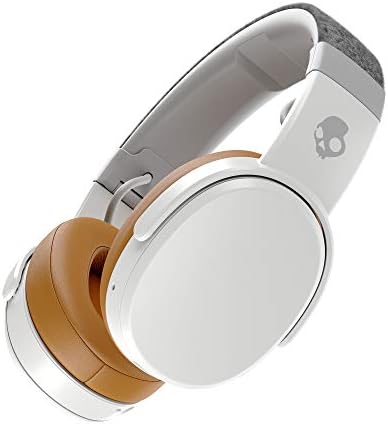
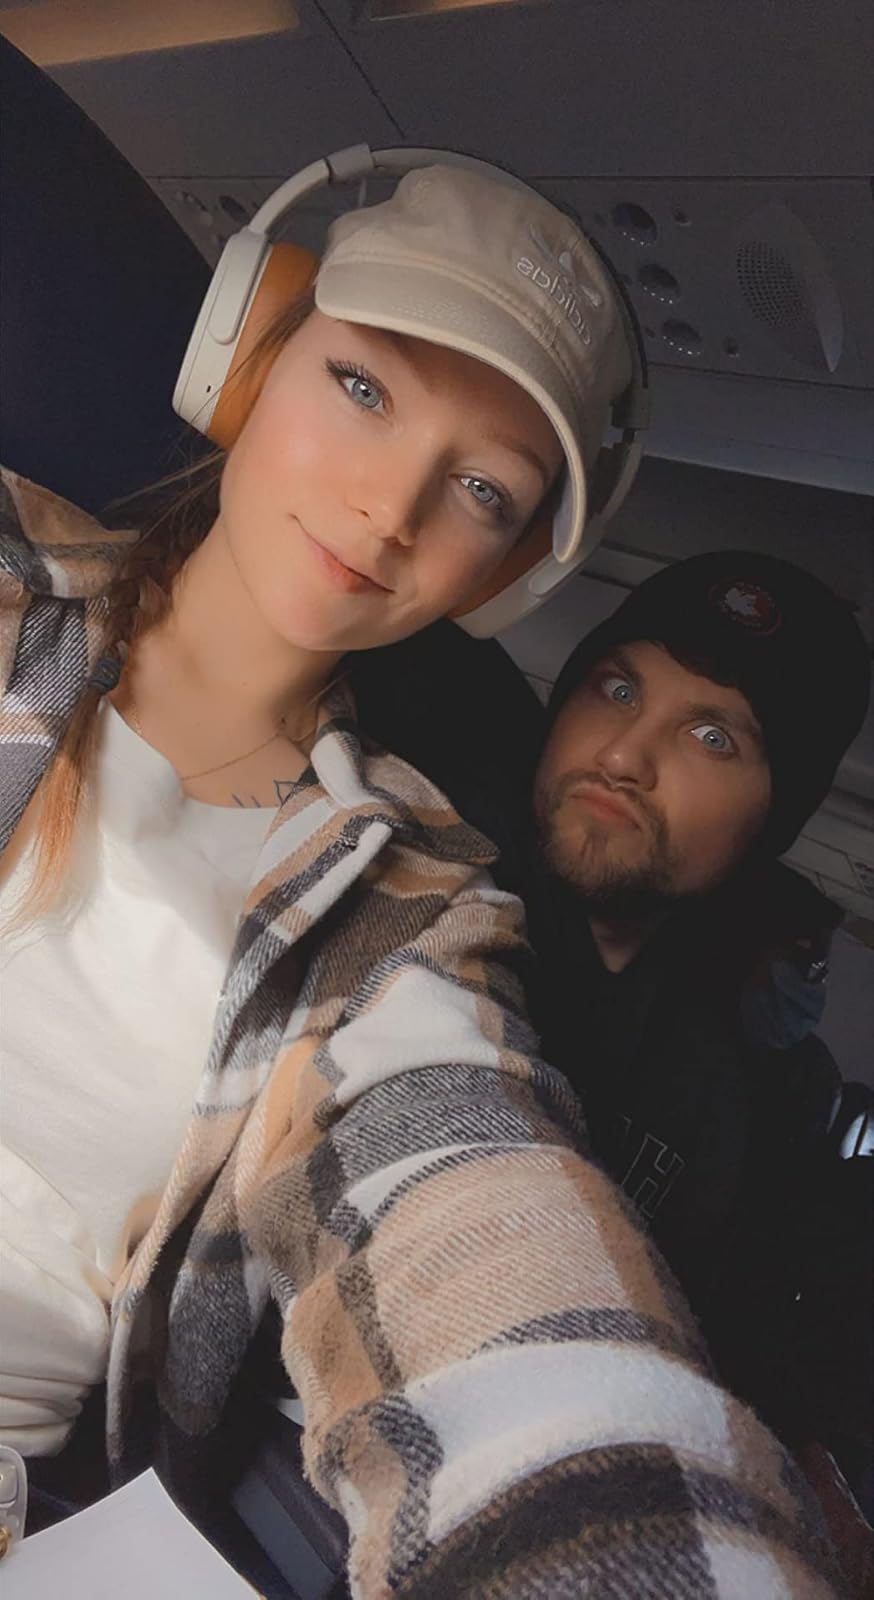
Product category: headphones
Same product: yes